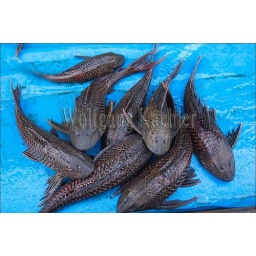
Peru, amazon river basin, near iquitos, maranon river, town of nauta, street scene, catfish forsale